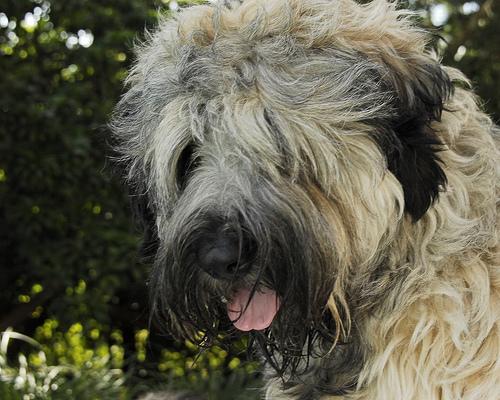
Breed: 230-n000041-briard